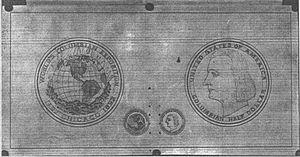
Le Columbian half dollar est une pièce de monnaie émise par le Bureau of the Mint en 1892 et 1893. Il s'agit de la première pièce commémorative des États-Unis. Elle a été émise à la fois pour lever des fonds pour l'Exposition universelle de 1893 à Chicago et pour célébrer le quatrième centenaire du premier voyage de Christophe Colomb aux Amériques, celui-ci figurant sur la pièce. Le Columbian half dollar est la première pièce de monnaie qui représente un personnage historique.